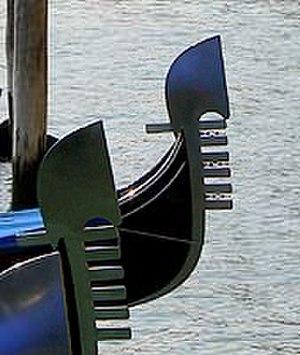
La gondole est une barque de couleur noire à une rame utilisée dans la ville de Venise en Italie.